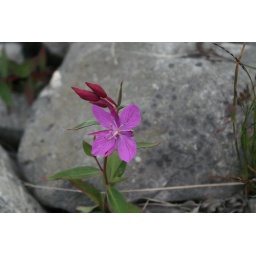
Fireweed flower by glacial lake